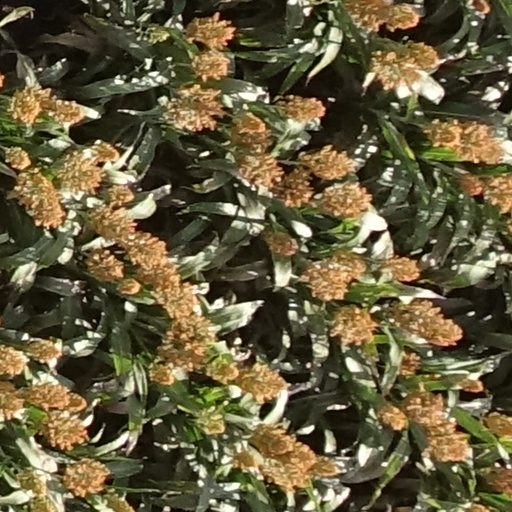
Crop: sorghum